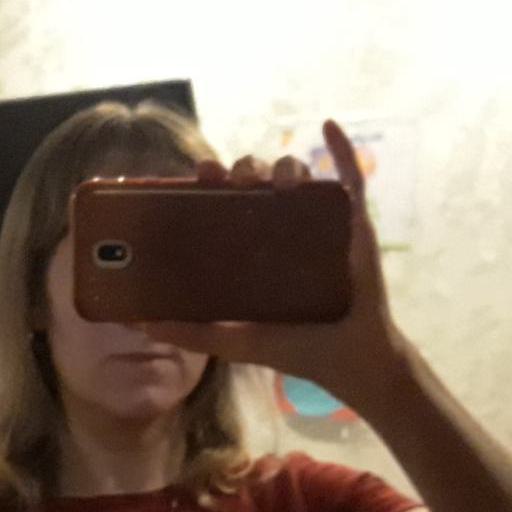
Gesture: no_gesture